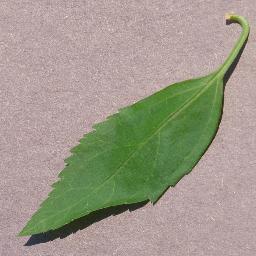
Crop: cherry
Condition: (including_sour)_healthy